Kingston, Ontario Inner Harbour

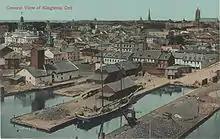
Postcard of the waterfront of Kingston, Ontario, Canada

The Kingston, Ontario Inner Harbour is situated at the south end of the Cataraqui River northeast of the downtown core of Kingston, Ontario, Canada. It is the section of Kingston Harbour that is north of the La Salle Causeway.